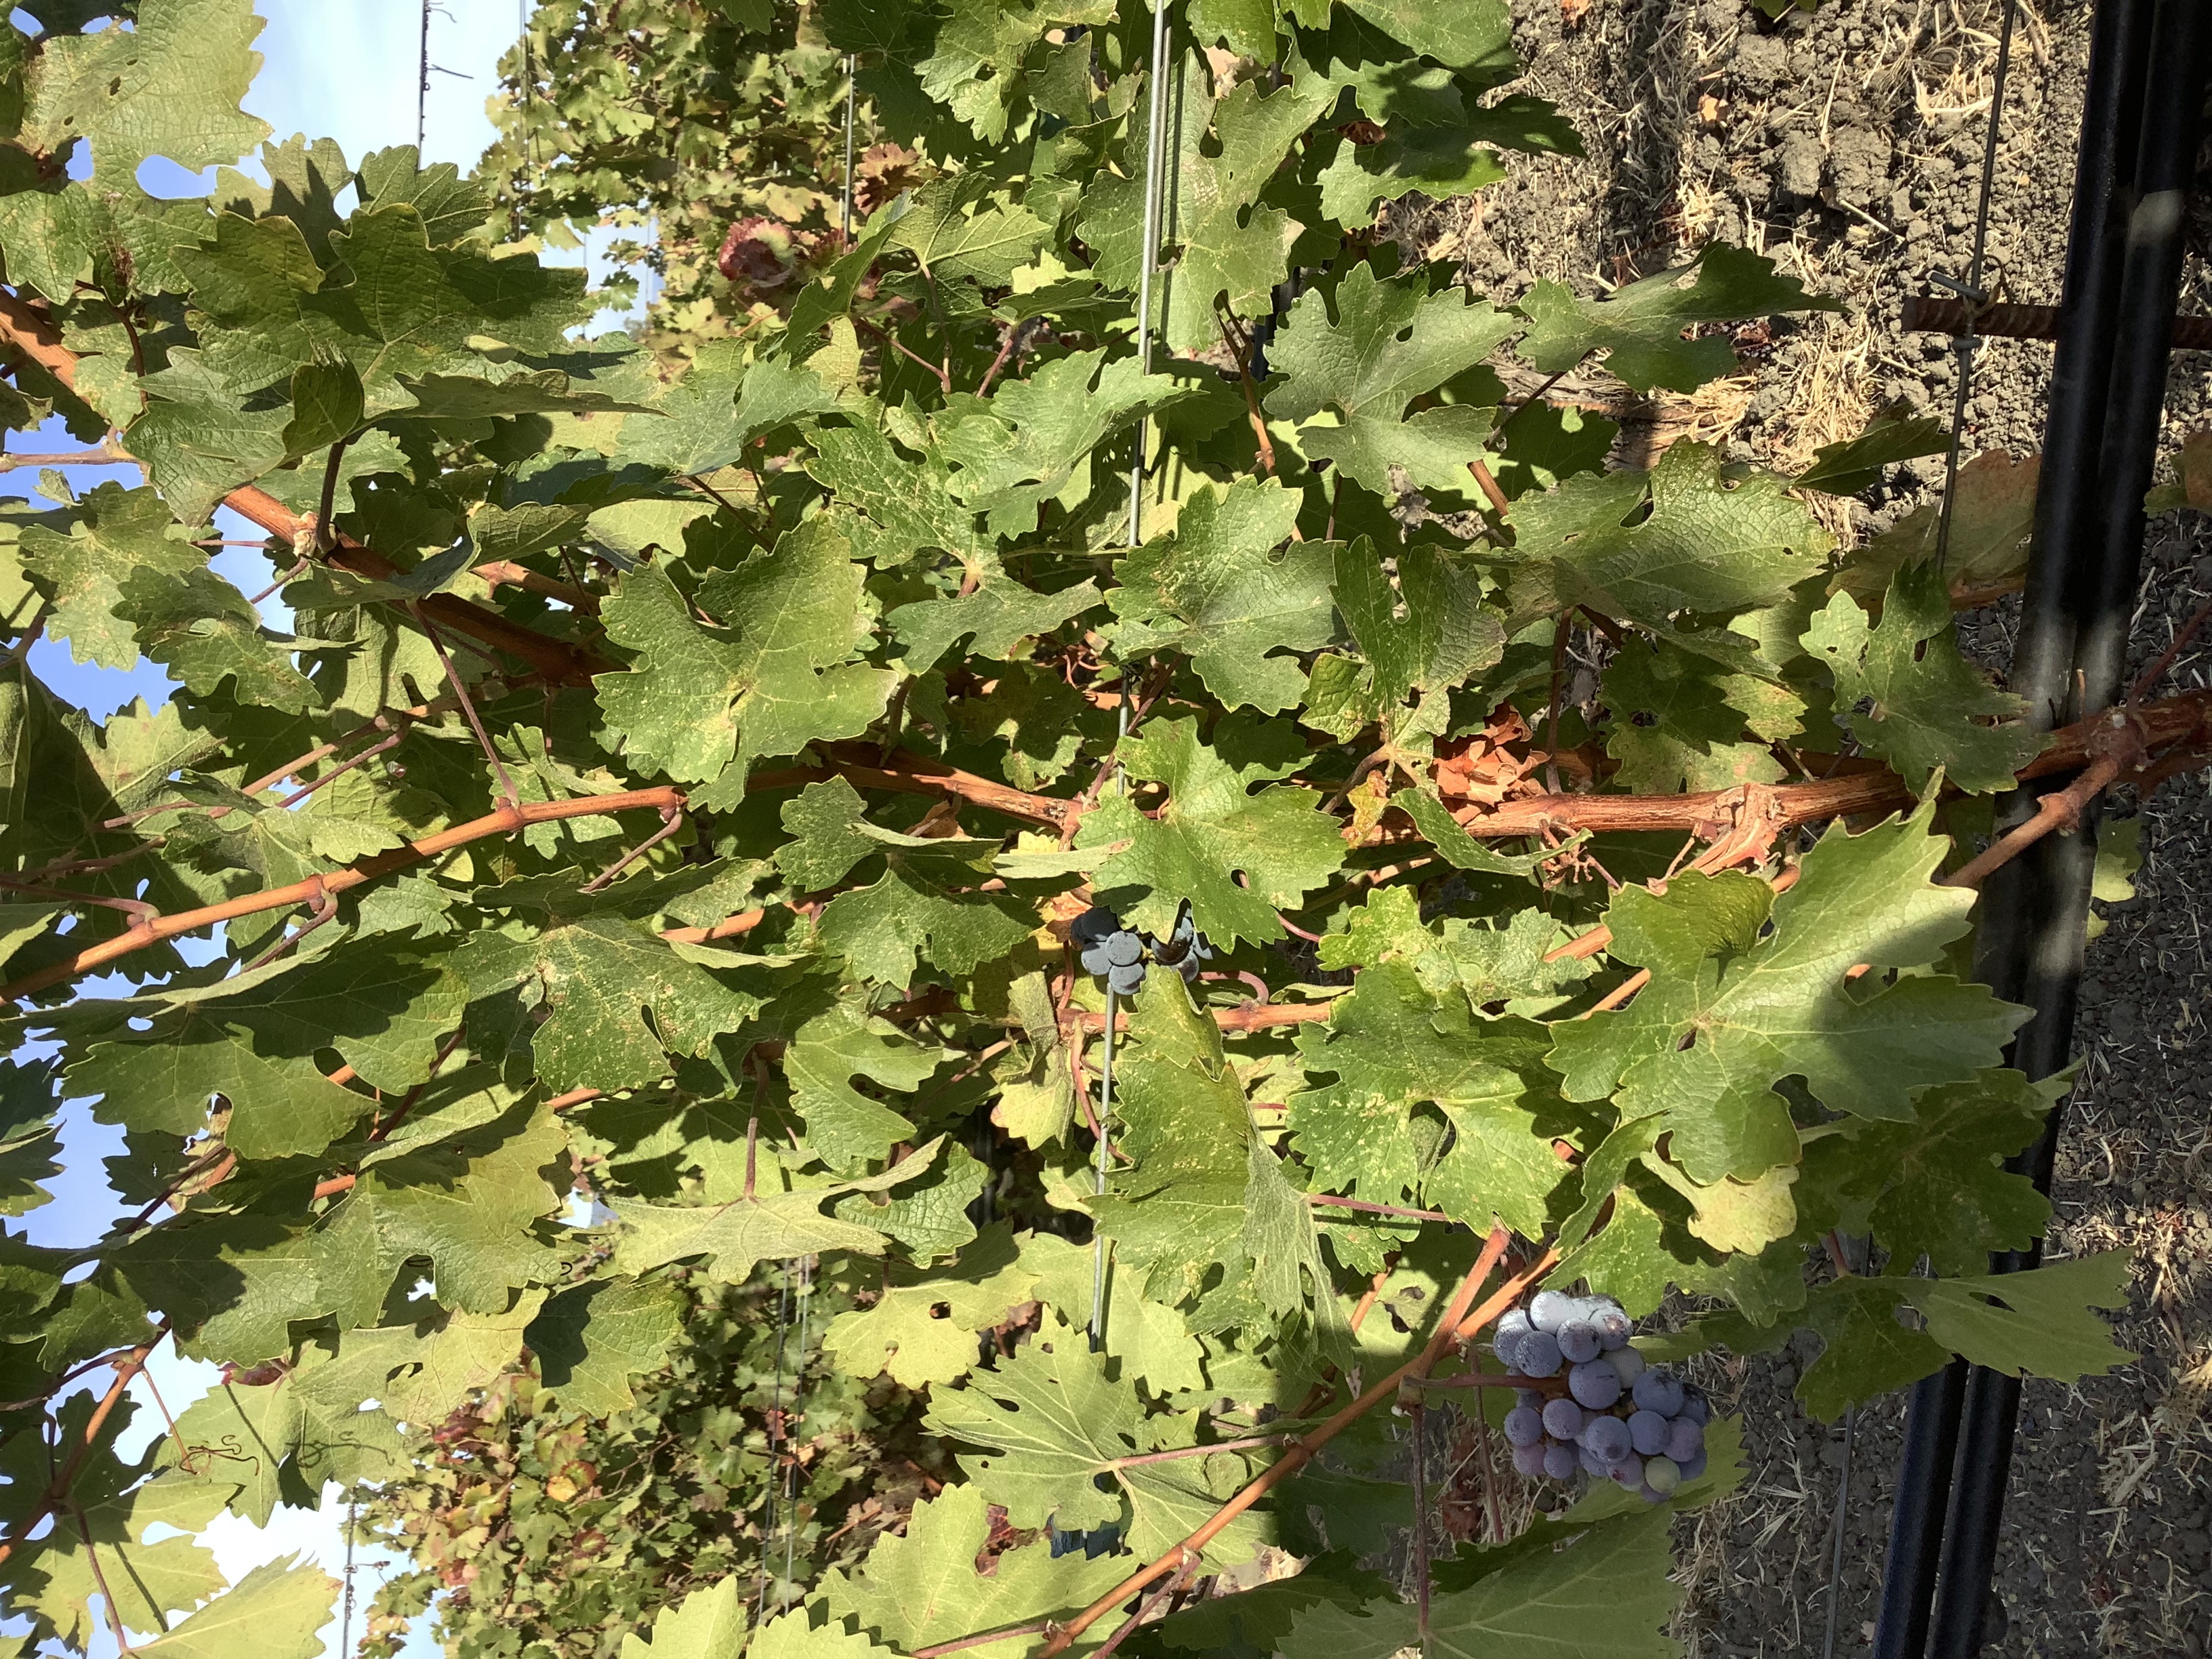
Label: No Virus